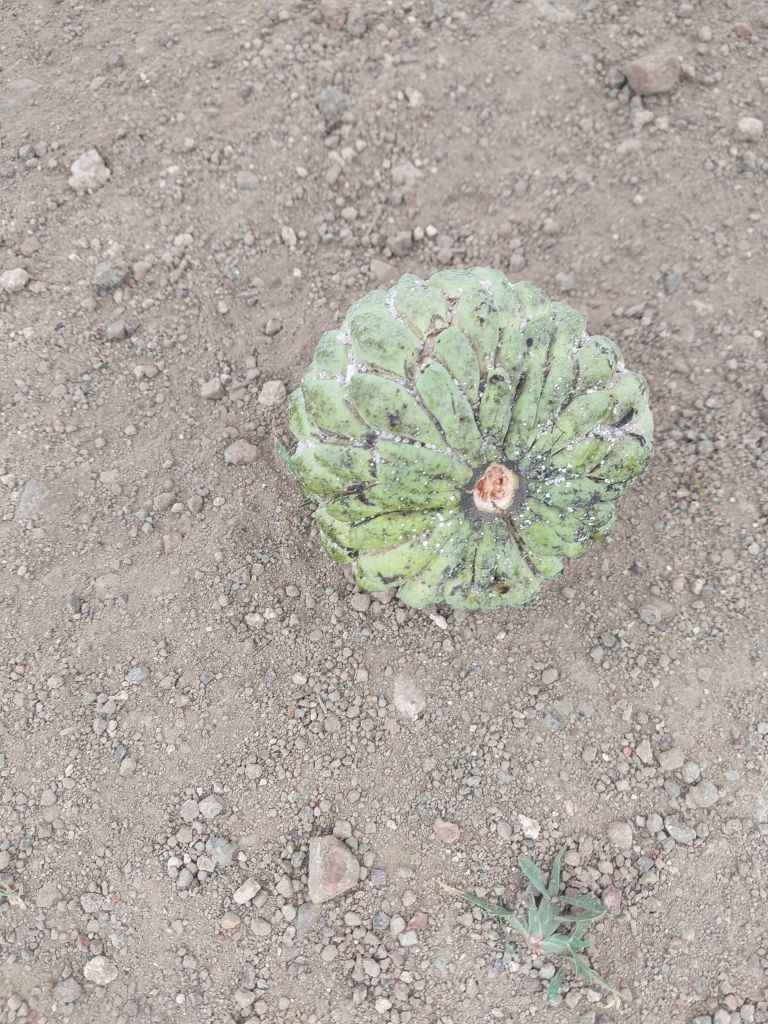
Disease label: Leaf spot on fruit